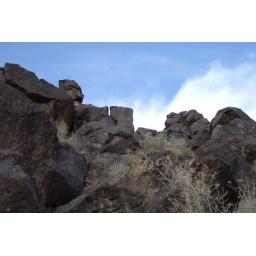
Petroglyphs. Looks to me like a classroom with a girl in front and two boys behind her.